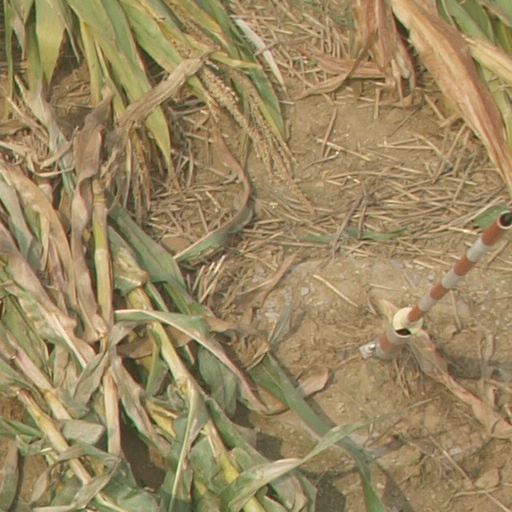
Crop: maize; corn